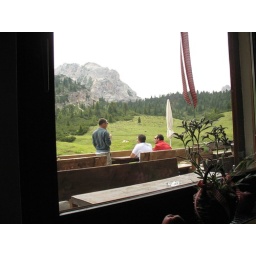
We are inside - eating lunch in the mountains. Viewing the boys who went out for a smoke...